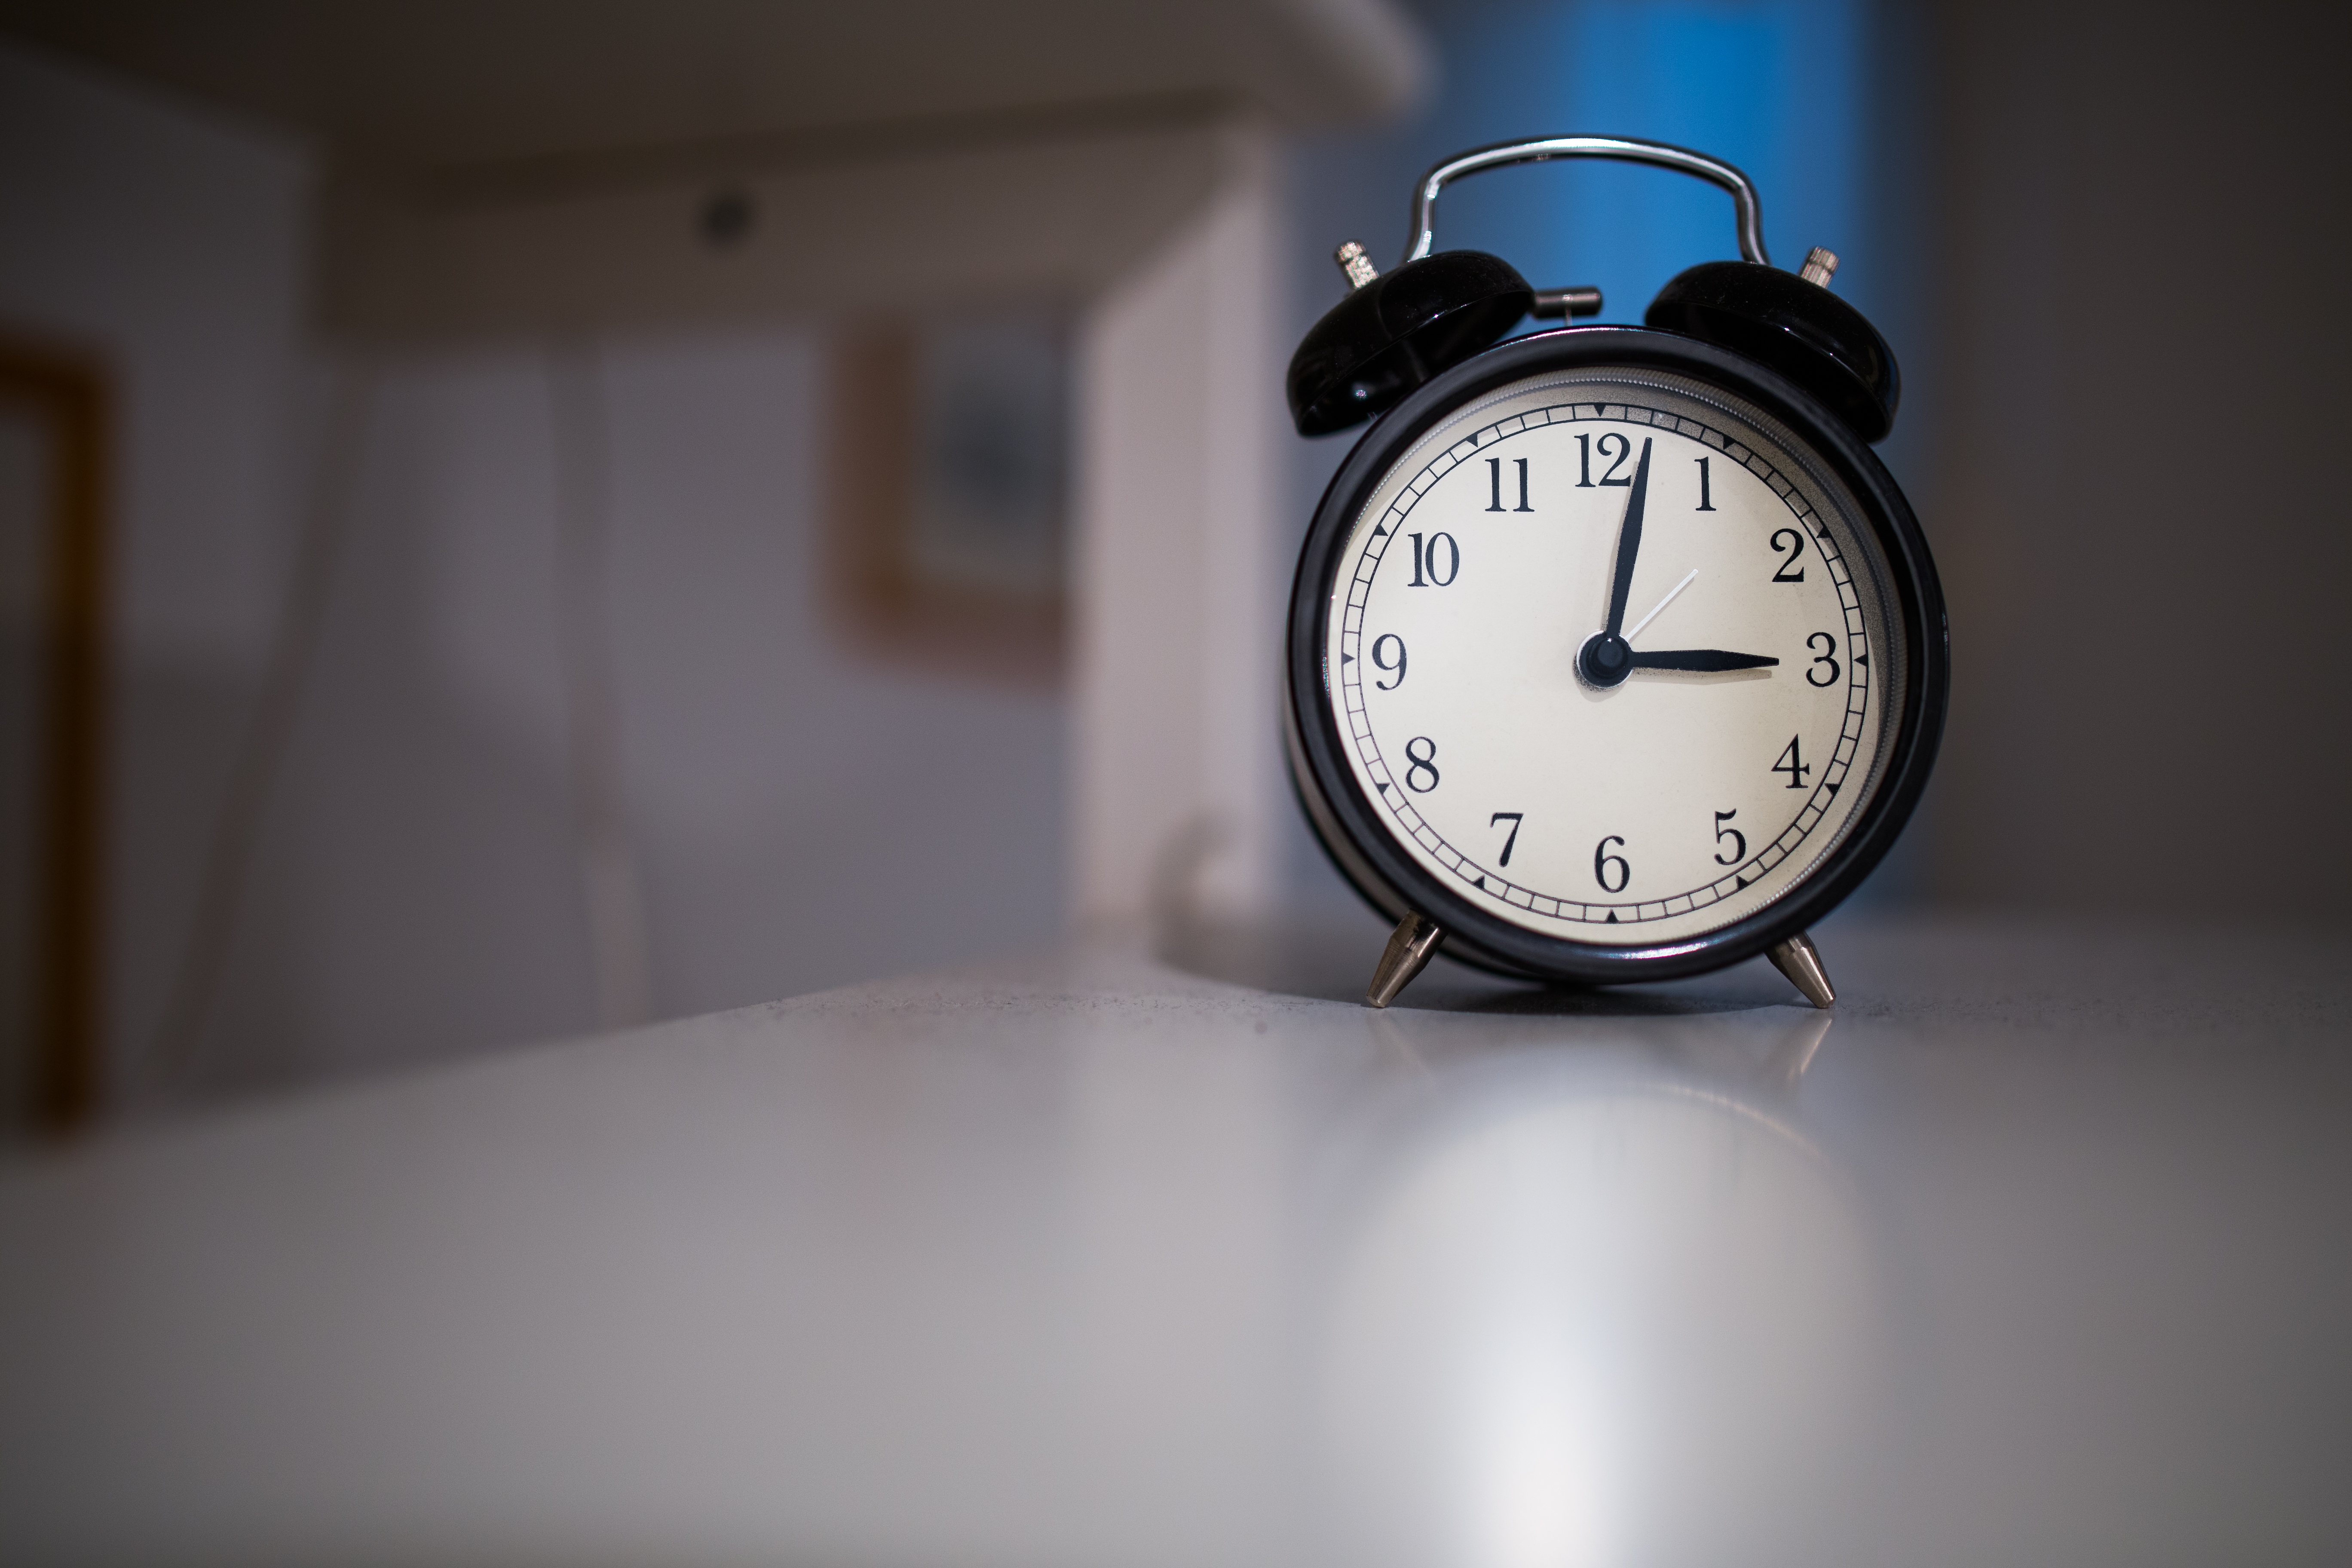
clock, alarm clock, home accessories, still life photography, interior design, photography, still life, quartz clock, wall clock, watch, number